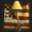
Label: lamp